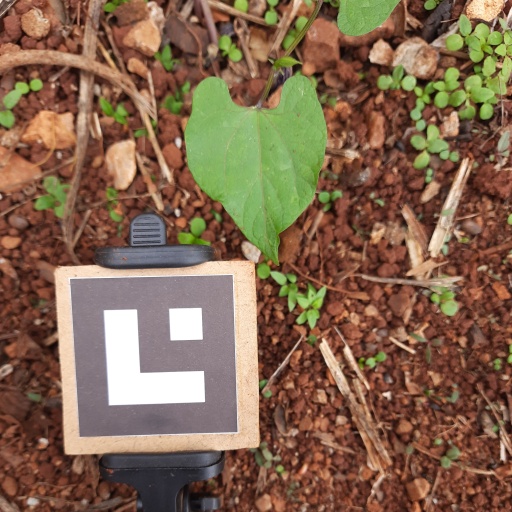
Observations: wavy surface, no eating holes, with soild dust, under shade